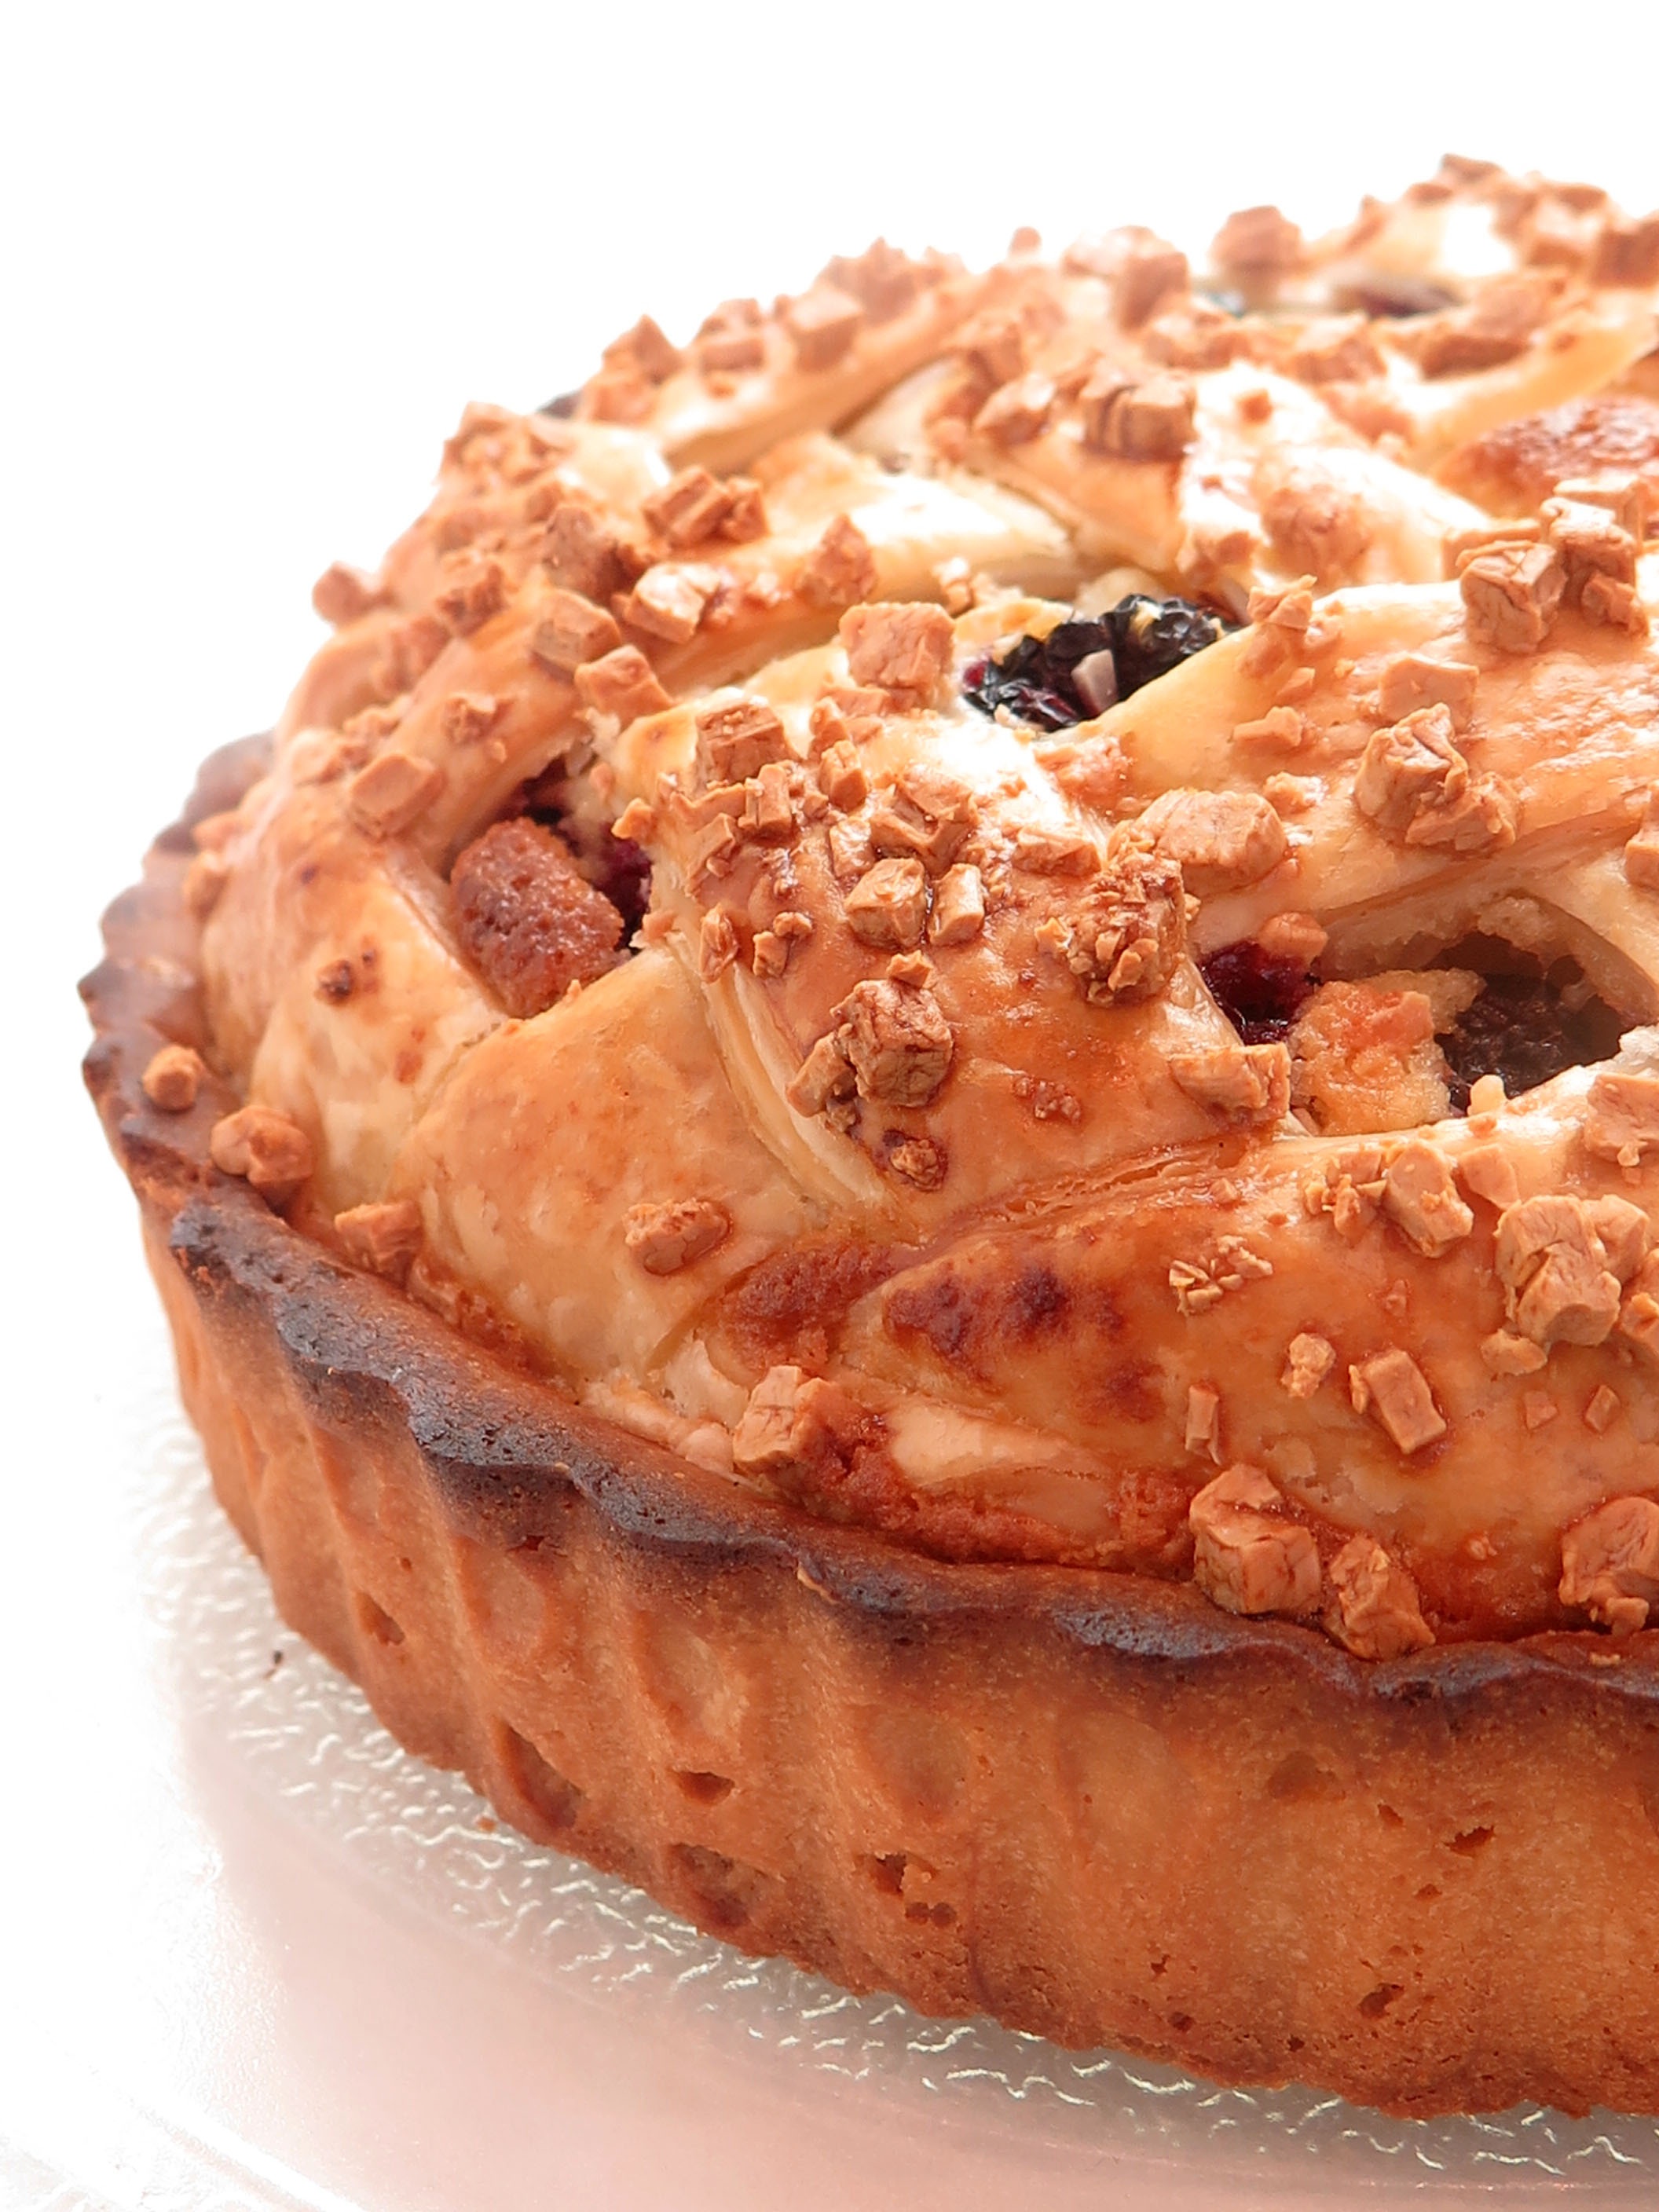
fruit, sweet, summer, dish, food, produce, dessert, delicious, cake, pie, smile, blackberry, sugar, candy, tart, baked goods, flavor, suites, france confectionery, blackberry summer